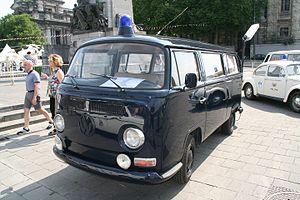
Fête nationale belge à Bruxelles le 21 juillet 2016 - VW Combi de la Gendarmerie belge
La Gendarmerie nationale belge est créée par un arrêté du gouvernement le 19 novembre 1830. C'était une force armée chargée de missions de police et de maintien de l'ordre parmi la population civile, d'exécution de devoirs judiciaires à la réquisition du Parquet, et de Prévôté à l'armée. À ce titre, elle a longtemps dépendu des ministres de l'Intérieur, de la Justice et de la Défense en fonction de la tâche à accomplir.